Convict ship

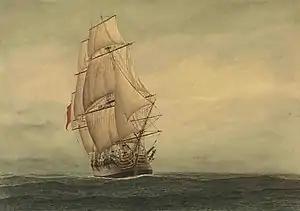
"Lady Penrhyn"

Convict ships generally engaged in carrying convicts from Great Britain to the Australian Colonies. The First Fleet saw the first convict ships arrive in Australia in January 1788, and the last convict ship, "Hougoumont", arrived in Western Australia in 1868.